Political integration of India

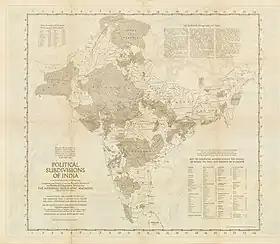
1946 political map of India, showing princely states (in gray) and British India

By far the most significant factor that led to the princes' decision to accede to India was the policy of the Congress and, in particular, of Patel and Menon. The Congress' stated position was that the princely states were not sovereign entities, and as such could not opt to be independent notwithstanding the end of paramountcy. The princely states must therefore accede to either India or Pakistan. In July 1946, Nehru pointedly observed that no princely state could prevail militarily against the army of independent India. In January 1947, he said that independent India would not accept the divine right of kings, and in May 1947, he declared that any princely state which refused to join the Constituent Assembly would be treated as an enemy state. Other Congress leaders, such as C. Rajagopalachari, argued that as paramountcy "came into being as a fact and not by agreement", it would necessarily pass to the government of independent India, as the successor of the British.